George Walsh

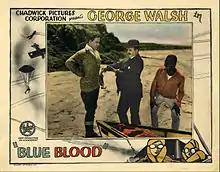
A lobby card for "Blue Blood" (1925)

Despite the loss of the part of a lifetime, George Walsh's following enabled him to secure a deal with I. E. Chadwick's independent company (Lionel Barrymore's employer at the time). From 1925 to 1926 he was cast in a series of Fox-like entertainments, most of which were well-received and popular. However, broken promises prompted Walsh's departure for the lower profile, but industrious, Excellent Pictures Corporation. While there, he appeared in several economically produced silents, including "The Kick-Off" (1926), "Broadway Drifter" (1927), "His Rise to Fame" (1927), and "Inspiration" (1928).